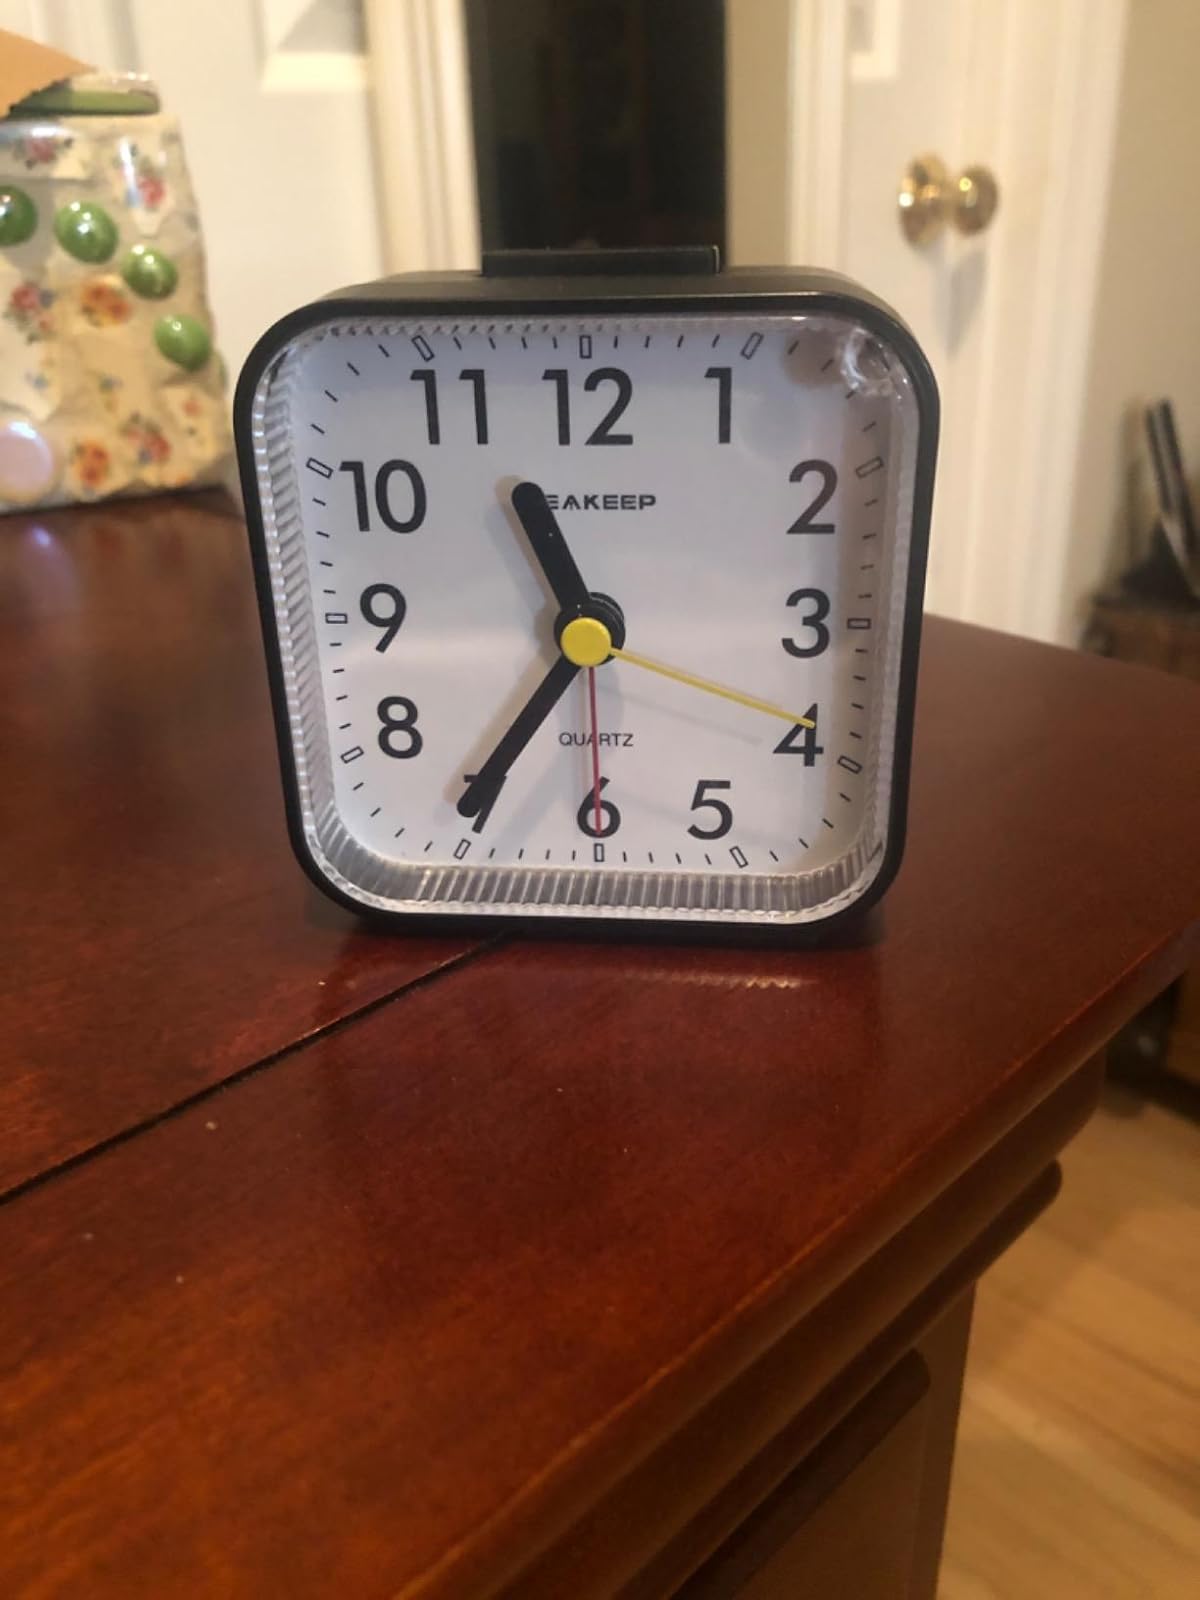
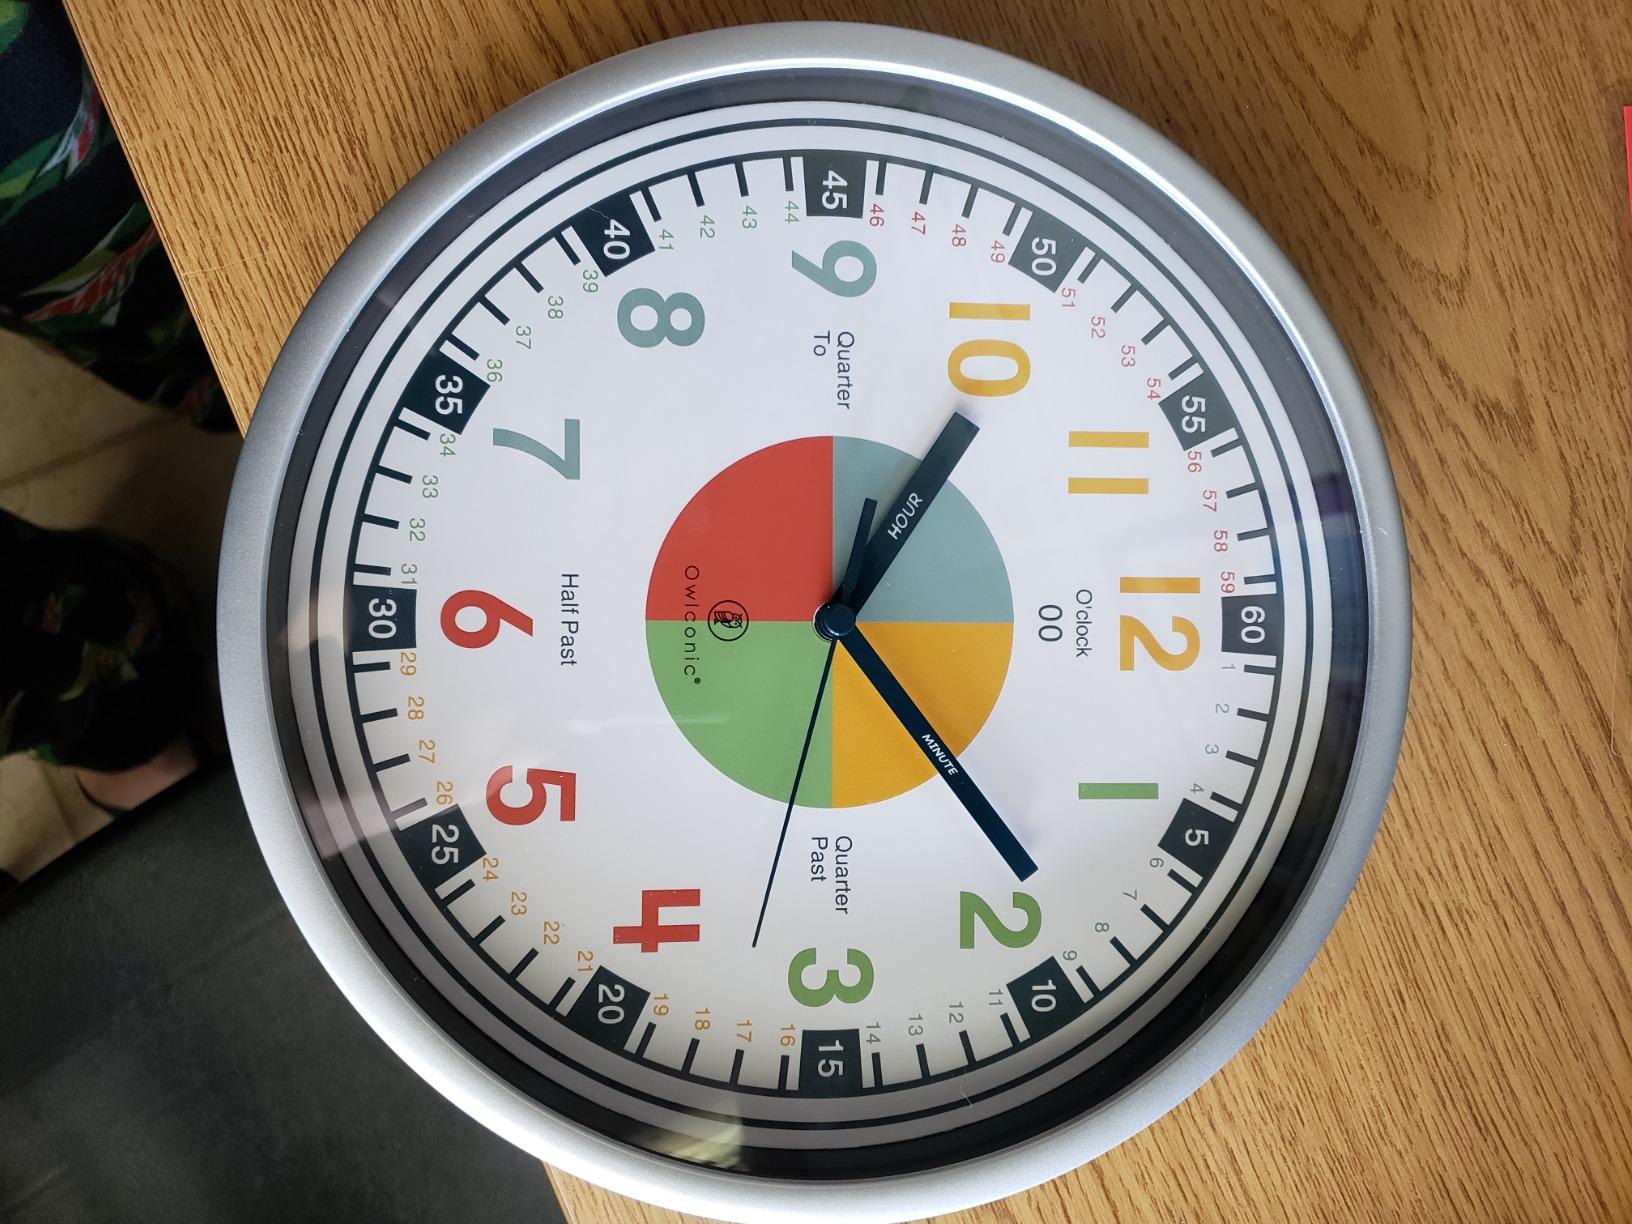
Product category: clock
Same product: no